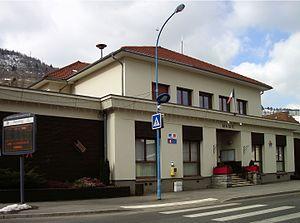
La mairie de Bussang
Bussang est une commune française du massif des Vosges située dans le département des Vosges, en région Grand Est. C'est la plus haute commune de la vallée de la Moselle, là où la rivière prend sa source.